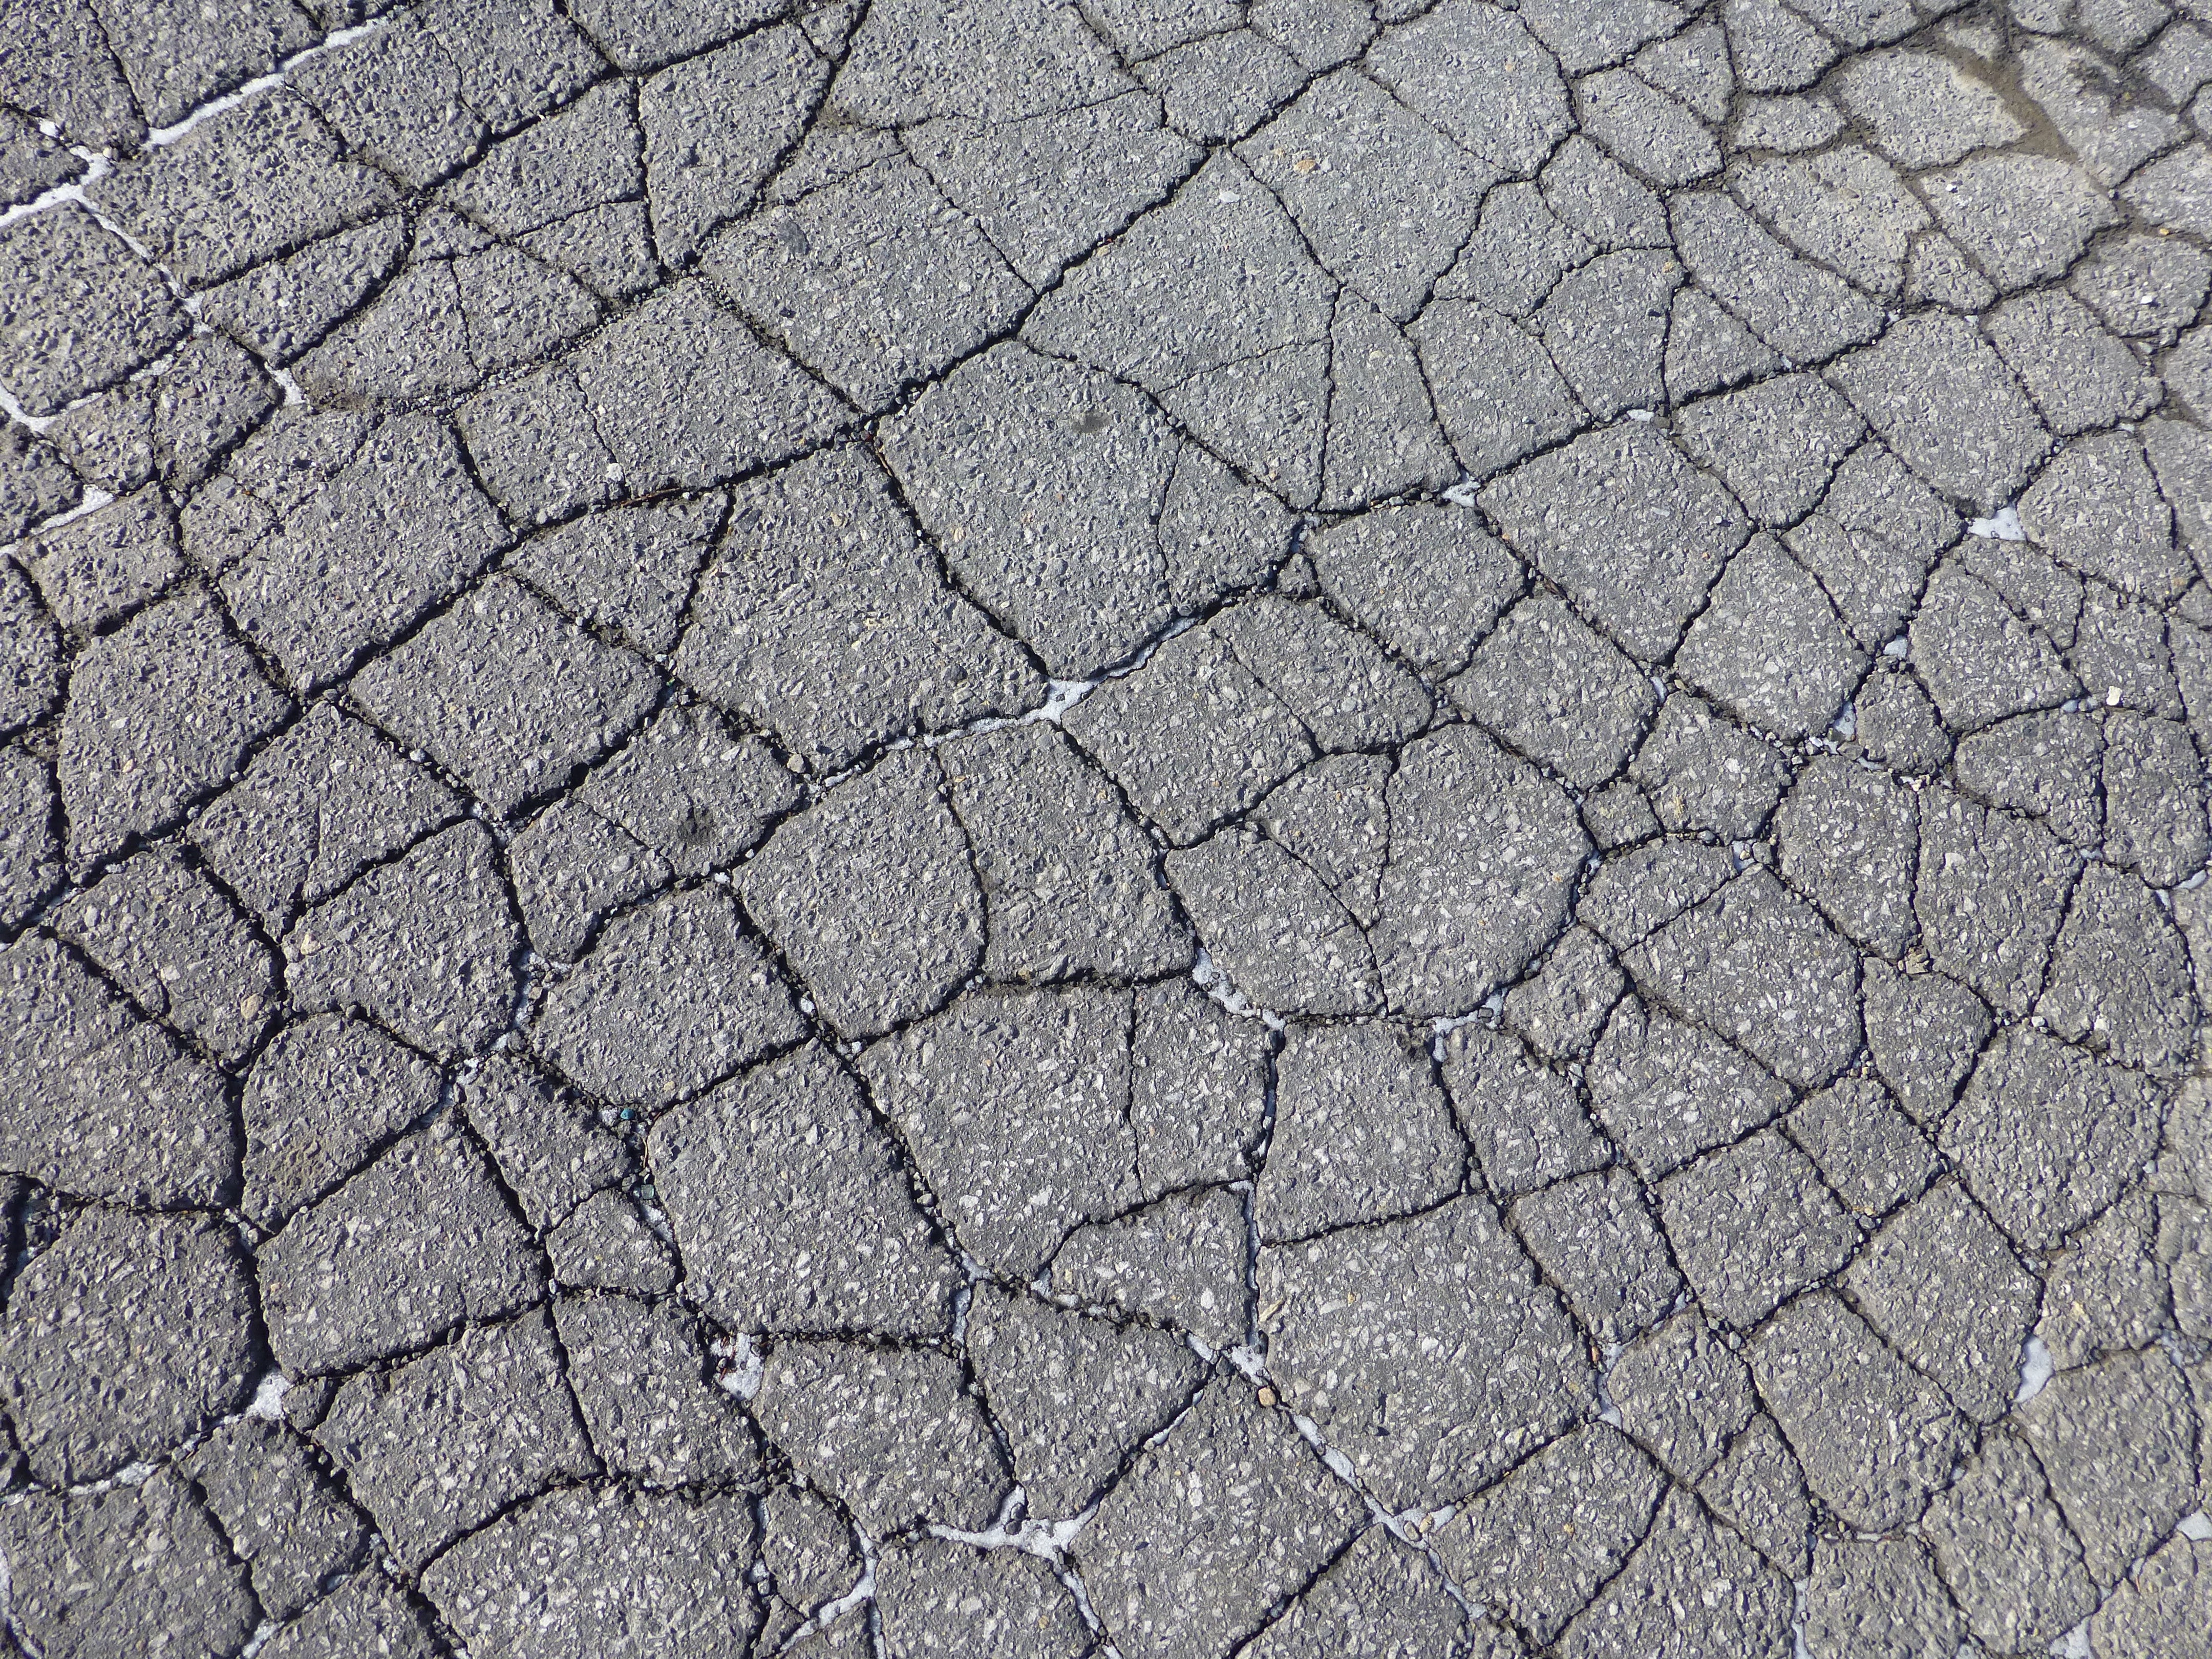
ground, texture, sidewalk, floor, cobblestone, wall, asphalt, pavement, pattern, soil, crack, gray, rough, stone wall, material, parking lot, surface, grey, net, flooring, road surface